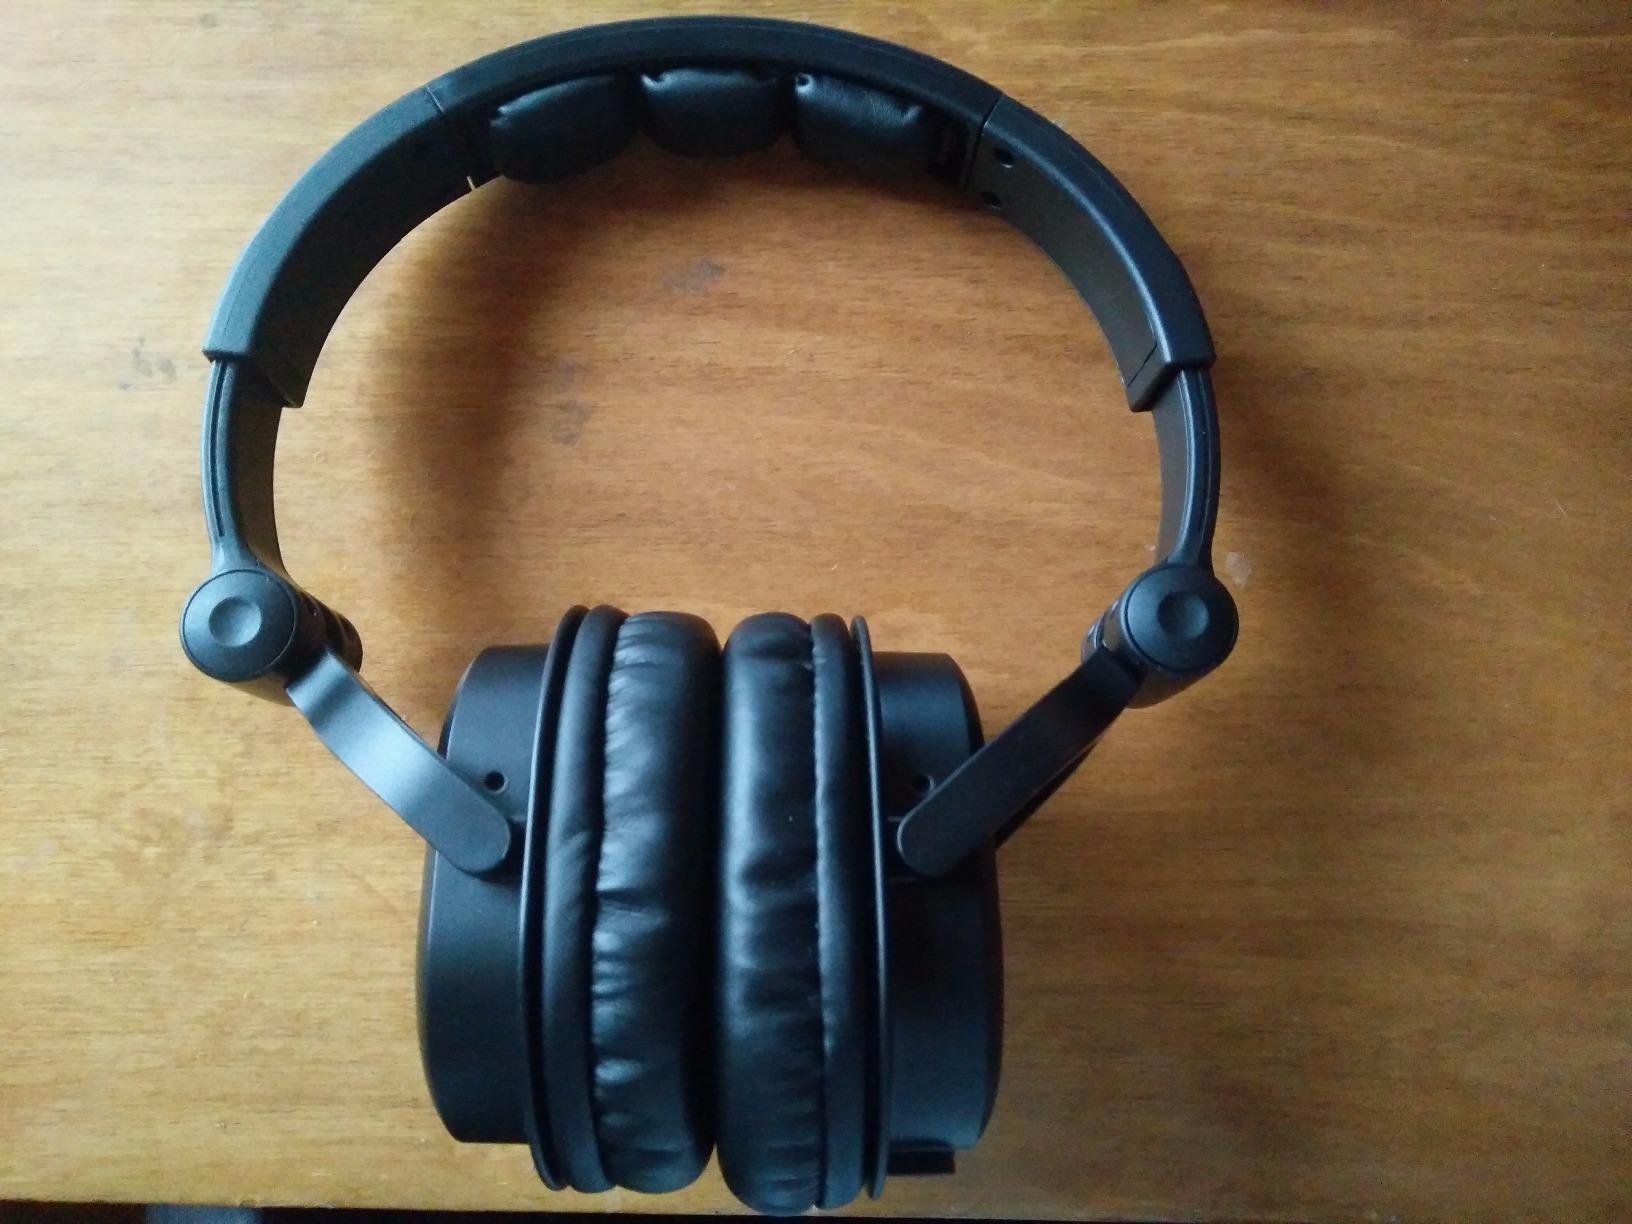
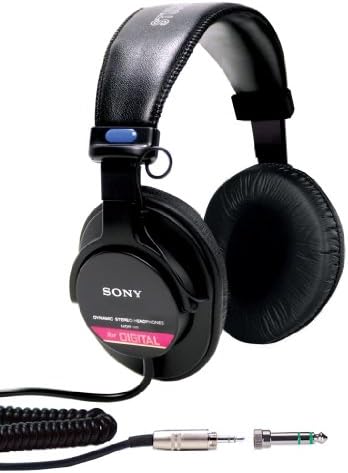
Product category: headphones
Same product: no